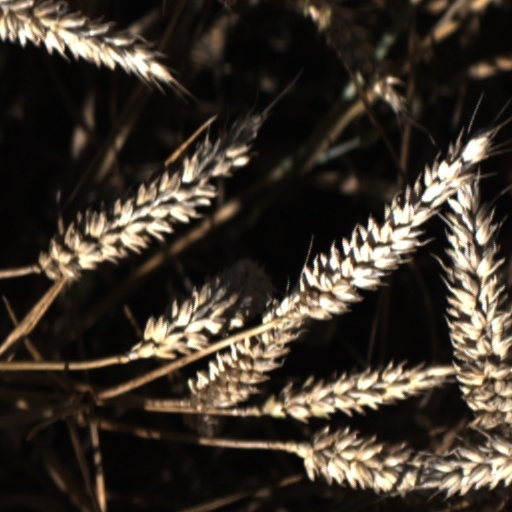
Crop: wheat